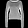
Label: Pullover